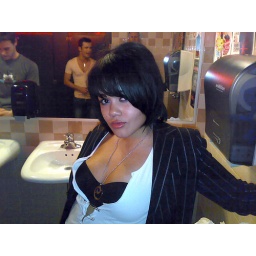
Damn, girl. You always rock the photo. Even in the bathroom at the club.